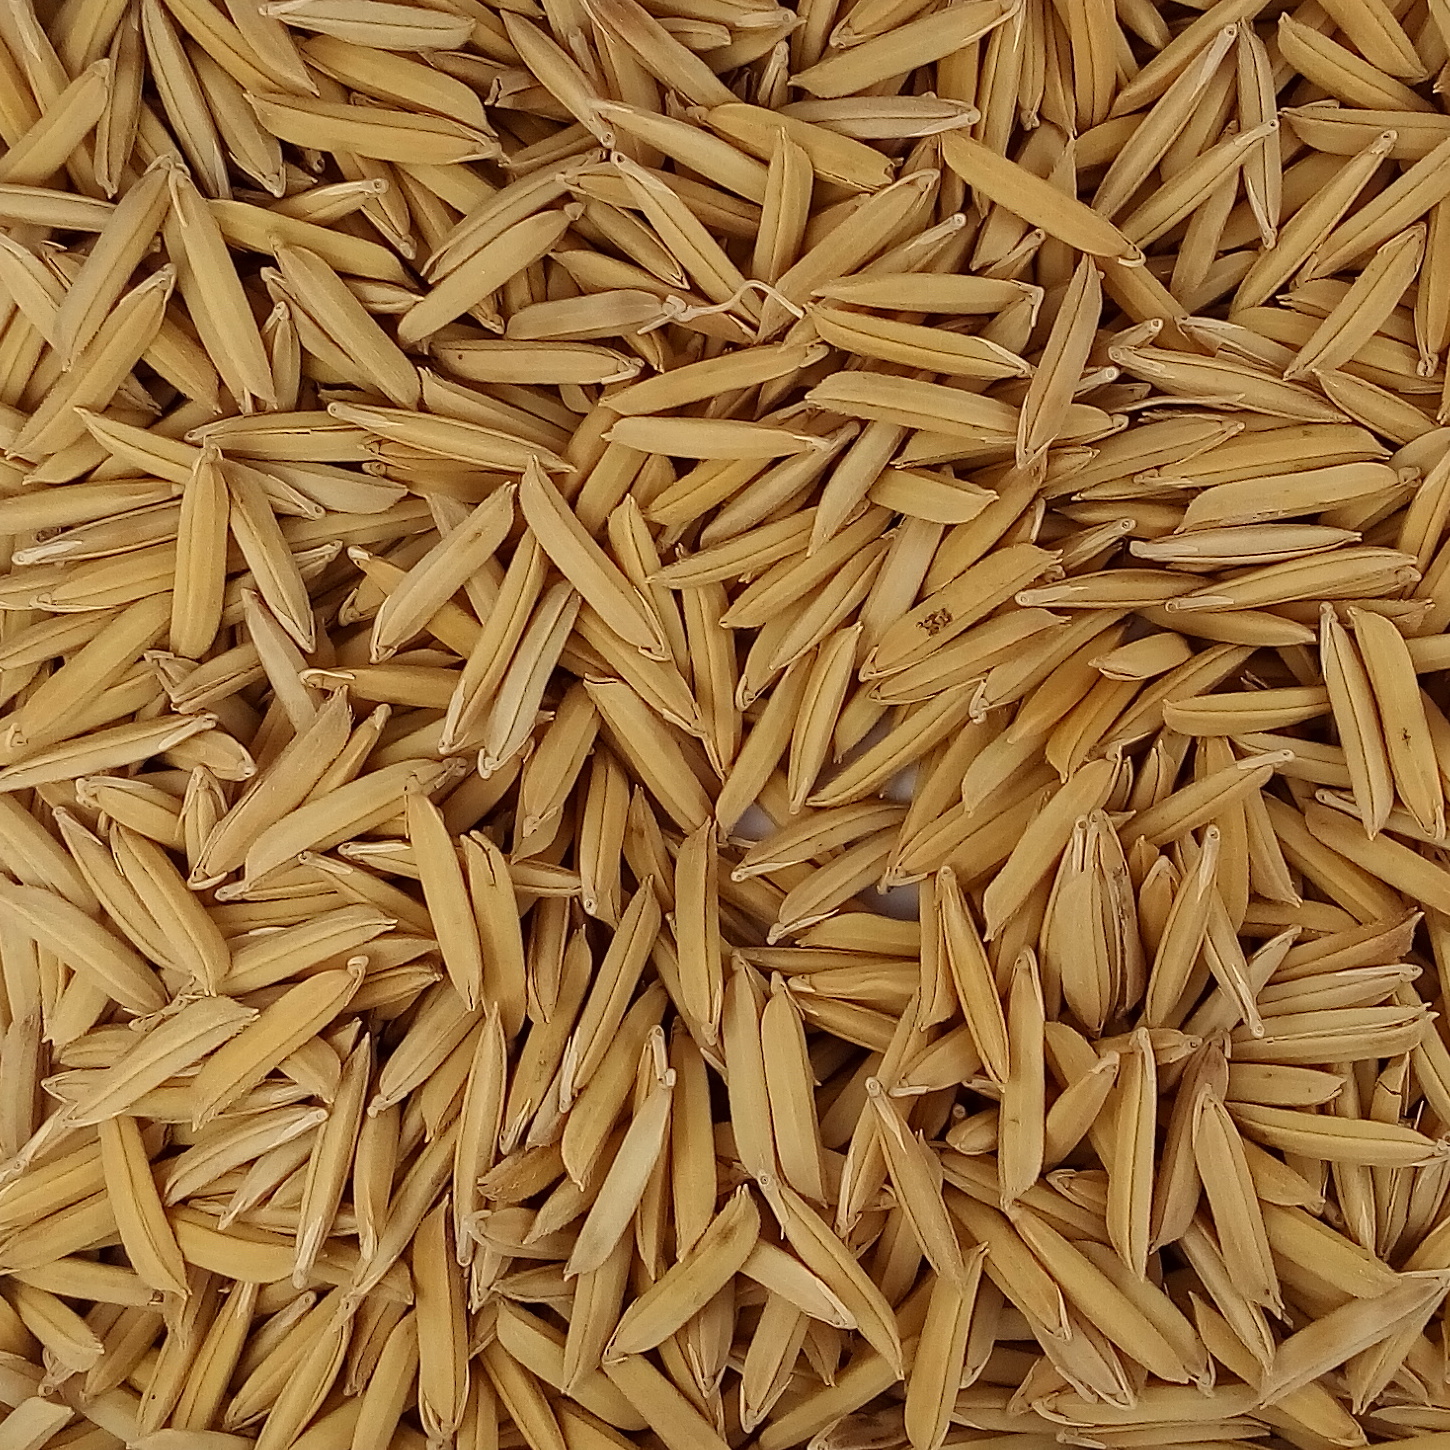
Rice seed variety: 1509